German resistance to Nazism

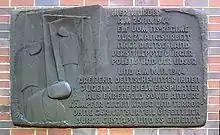
Memorial to the "Edelweisspiraten" youth group, six of whom were hanged in Cologne in 1944

Although the attempt to create a partisan movement had failed, an independent NKFD group emerged in Cologne and was involved in some of the underground activity in over the fall and winter of 1944–1945. A few hundred German POWs in the United States and Britain, some of whom had joined the "Freies Deutschland" movement, helped the Western Allies organize several guerrilla and counter-guerrilla bands trained for parachute deployment in the Alps. One such operation, codenamed "Homespun," was broken up by the "Sicherheitspolizei" in April 1945. Apparently, Western and Southern Germany were more suitable for partisan activities than East Prussia.